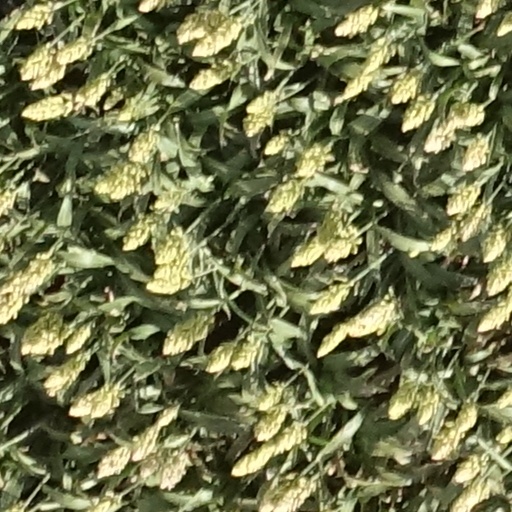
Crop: sorghum